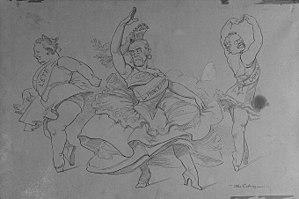
Otho Cushing, caricature, Le Théâtre républicain (1912). The Metropolitan Museum (acquis en 1942), Fletcher Fund.
Otho Cushing, né le 22 octobre 1871 à Fort McHenry dans le Maryland et mort le 13 octobre 1942 à New Rochelle, est un illustrateur et affichiste américain.